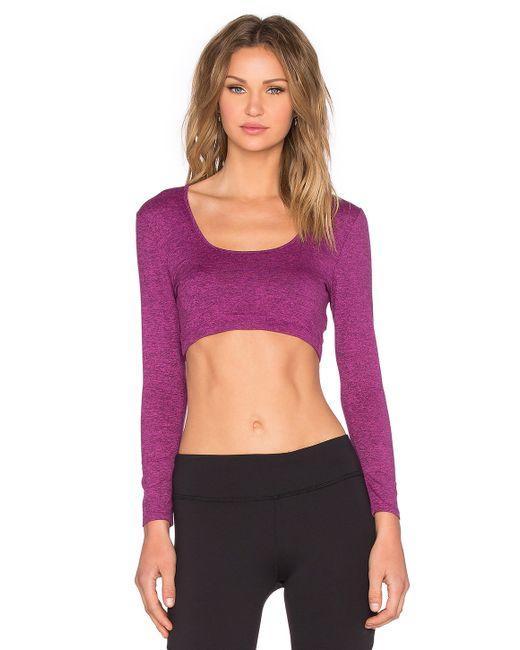
Lila langärmeliges Baumwoll-Crop-Top, Modekleidung